Middle Island, Hong Kong

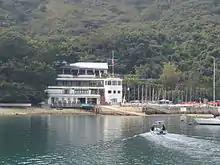
Royal Hong Kong Yacht Club's clubhouse on Middle Island.

Middle Island, also known as Tong Po Chau is an island of Hong Kong. Administratively, it is part of Southern District.